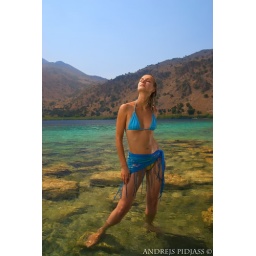
Beautiful blond girl stanging in crystal clear water (Kurna Lake, Greece, Crete)